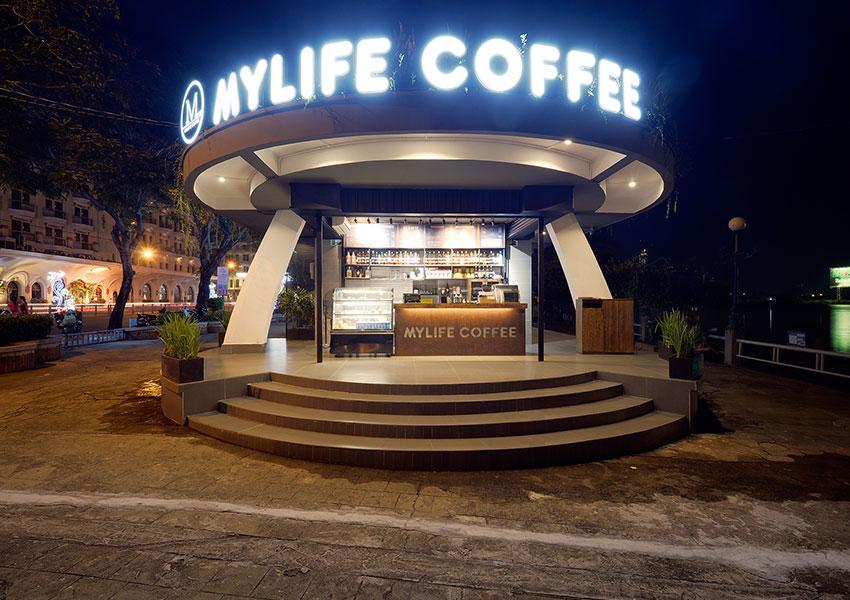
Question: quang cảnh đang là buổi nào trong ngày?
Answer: quang cảnh đang là buổi tối